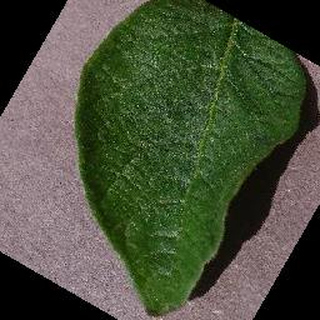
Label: healthy_potato